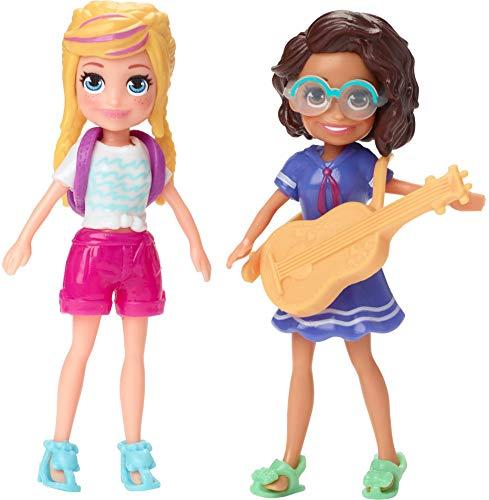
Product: Polly Pocket Mattel Sun 'N' Fun Sport Pack, Multi Color
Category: Toys & Games | Dolls & Accessories | Playsets
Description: It's time for adventure and fashion fun with Polly Pocket Pretty Pack sets.
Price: $14.99
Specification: ProductDimensions:5x5x5inches|ItemWeight:4ounces|ShippingWeight:4ounces(Viewshippingratesandpolicies)|ASIN:B07NQGLZRF|Itemmodelnumber:GJJ64|Manufacturerrecommendedage:4-8years